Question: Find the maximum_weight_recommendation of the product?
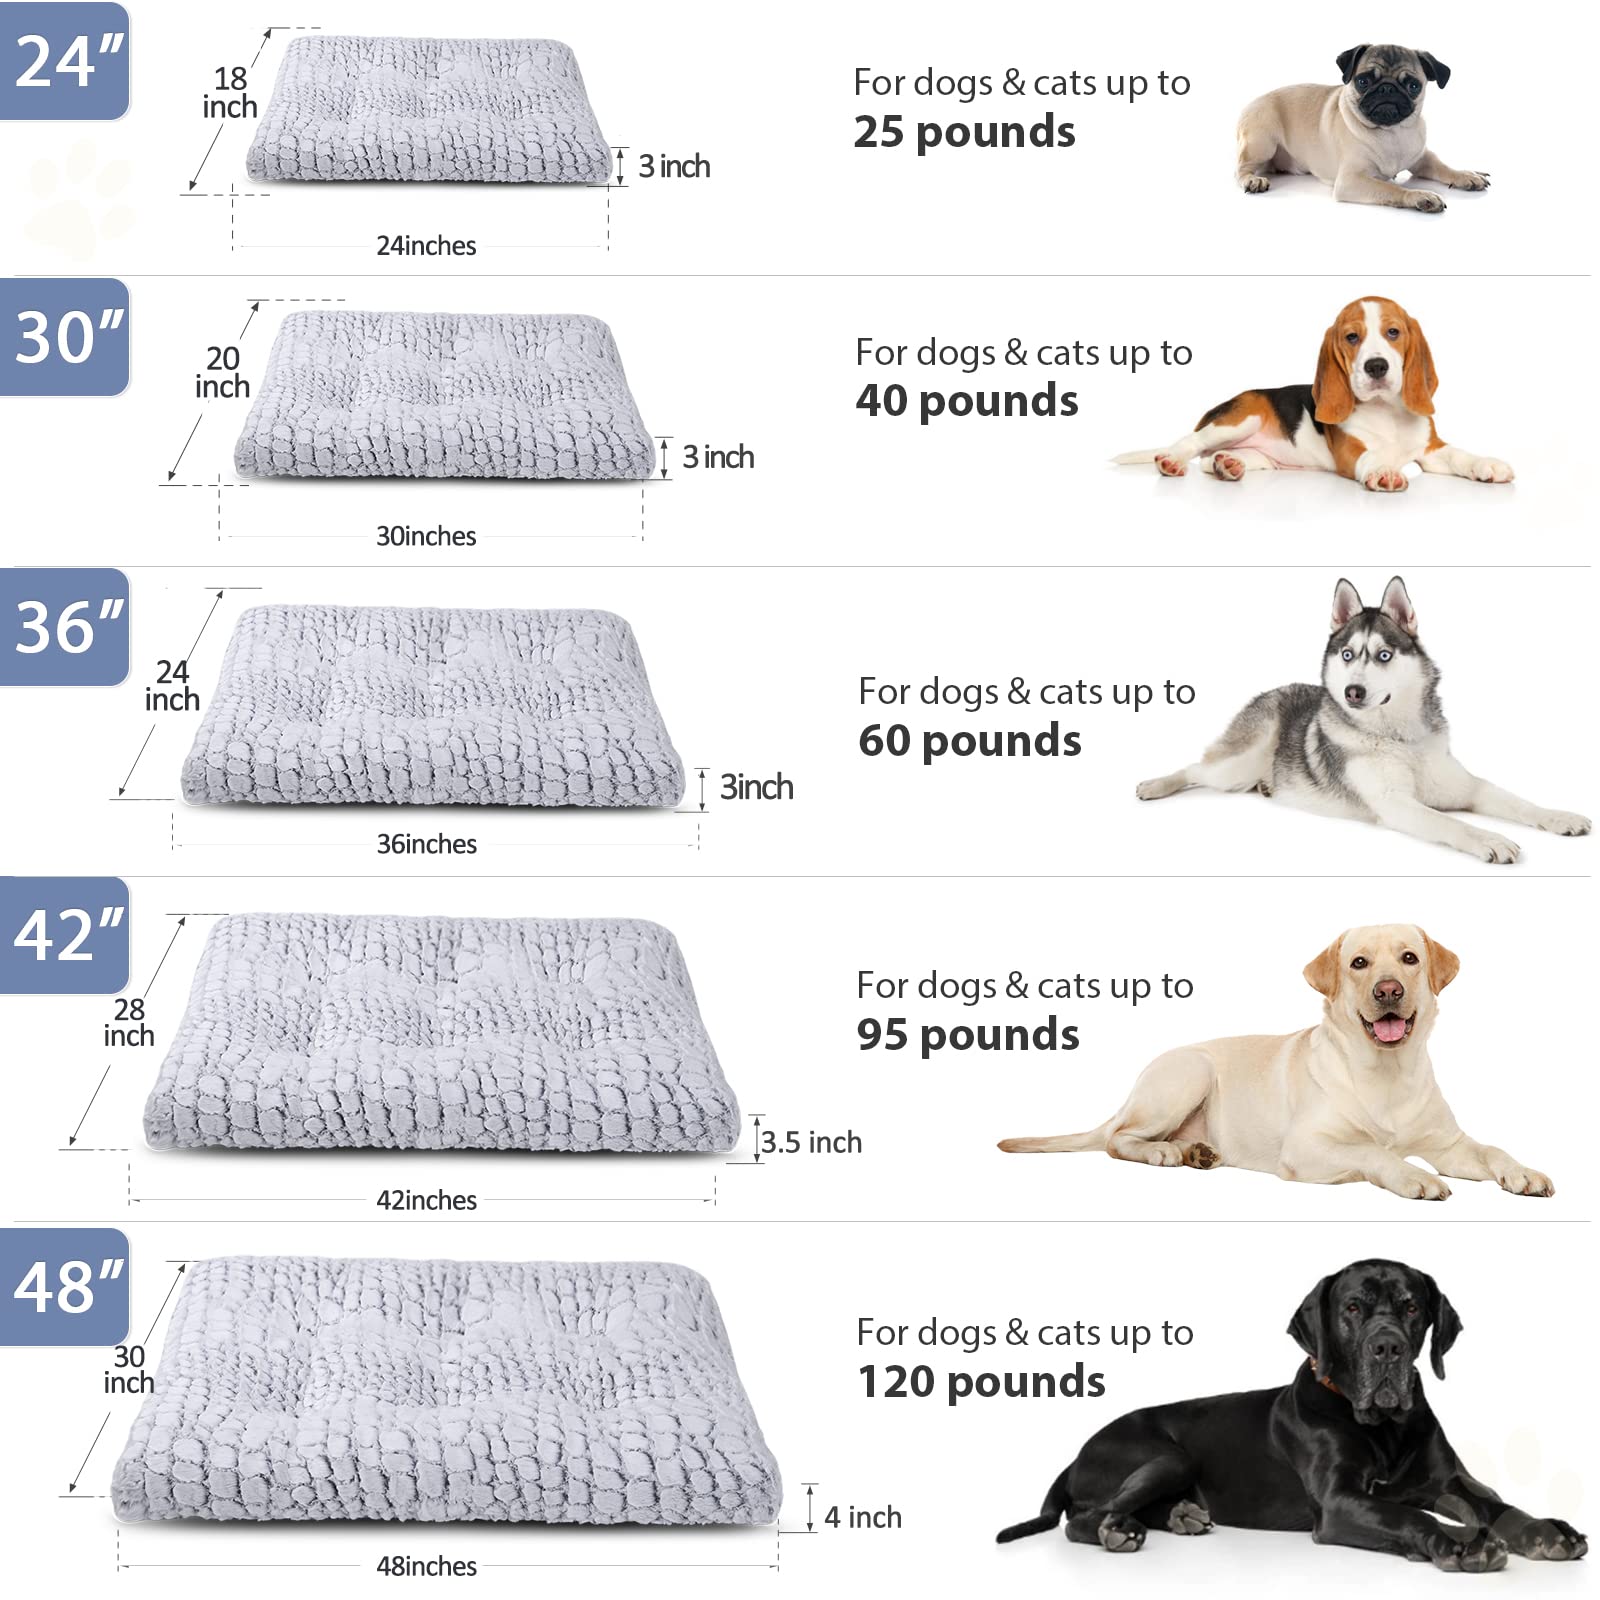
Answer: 25 pound